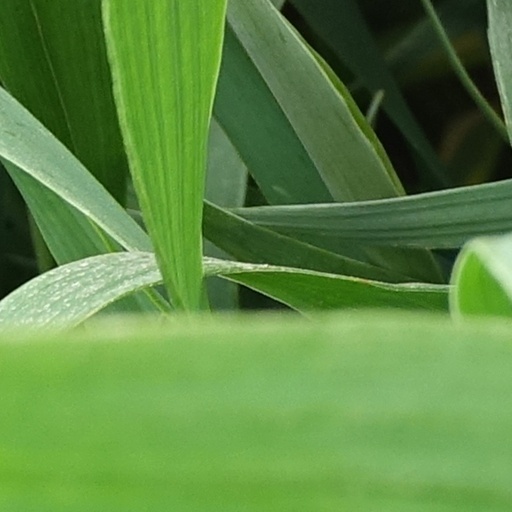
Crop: wheat